Jordi Torres

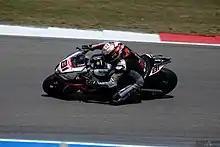
Torres in 2015

Jordi Torres Fernández (born August 27, 1987) is a Spanish motorcycle racer. He is a two-time MotoE World Cup winner, having won in and .